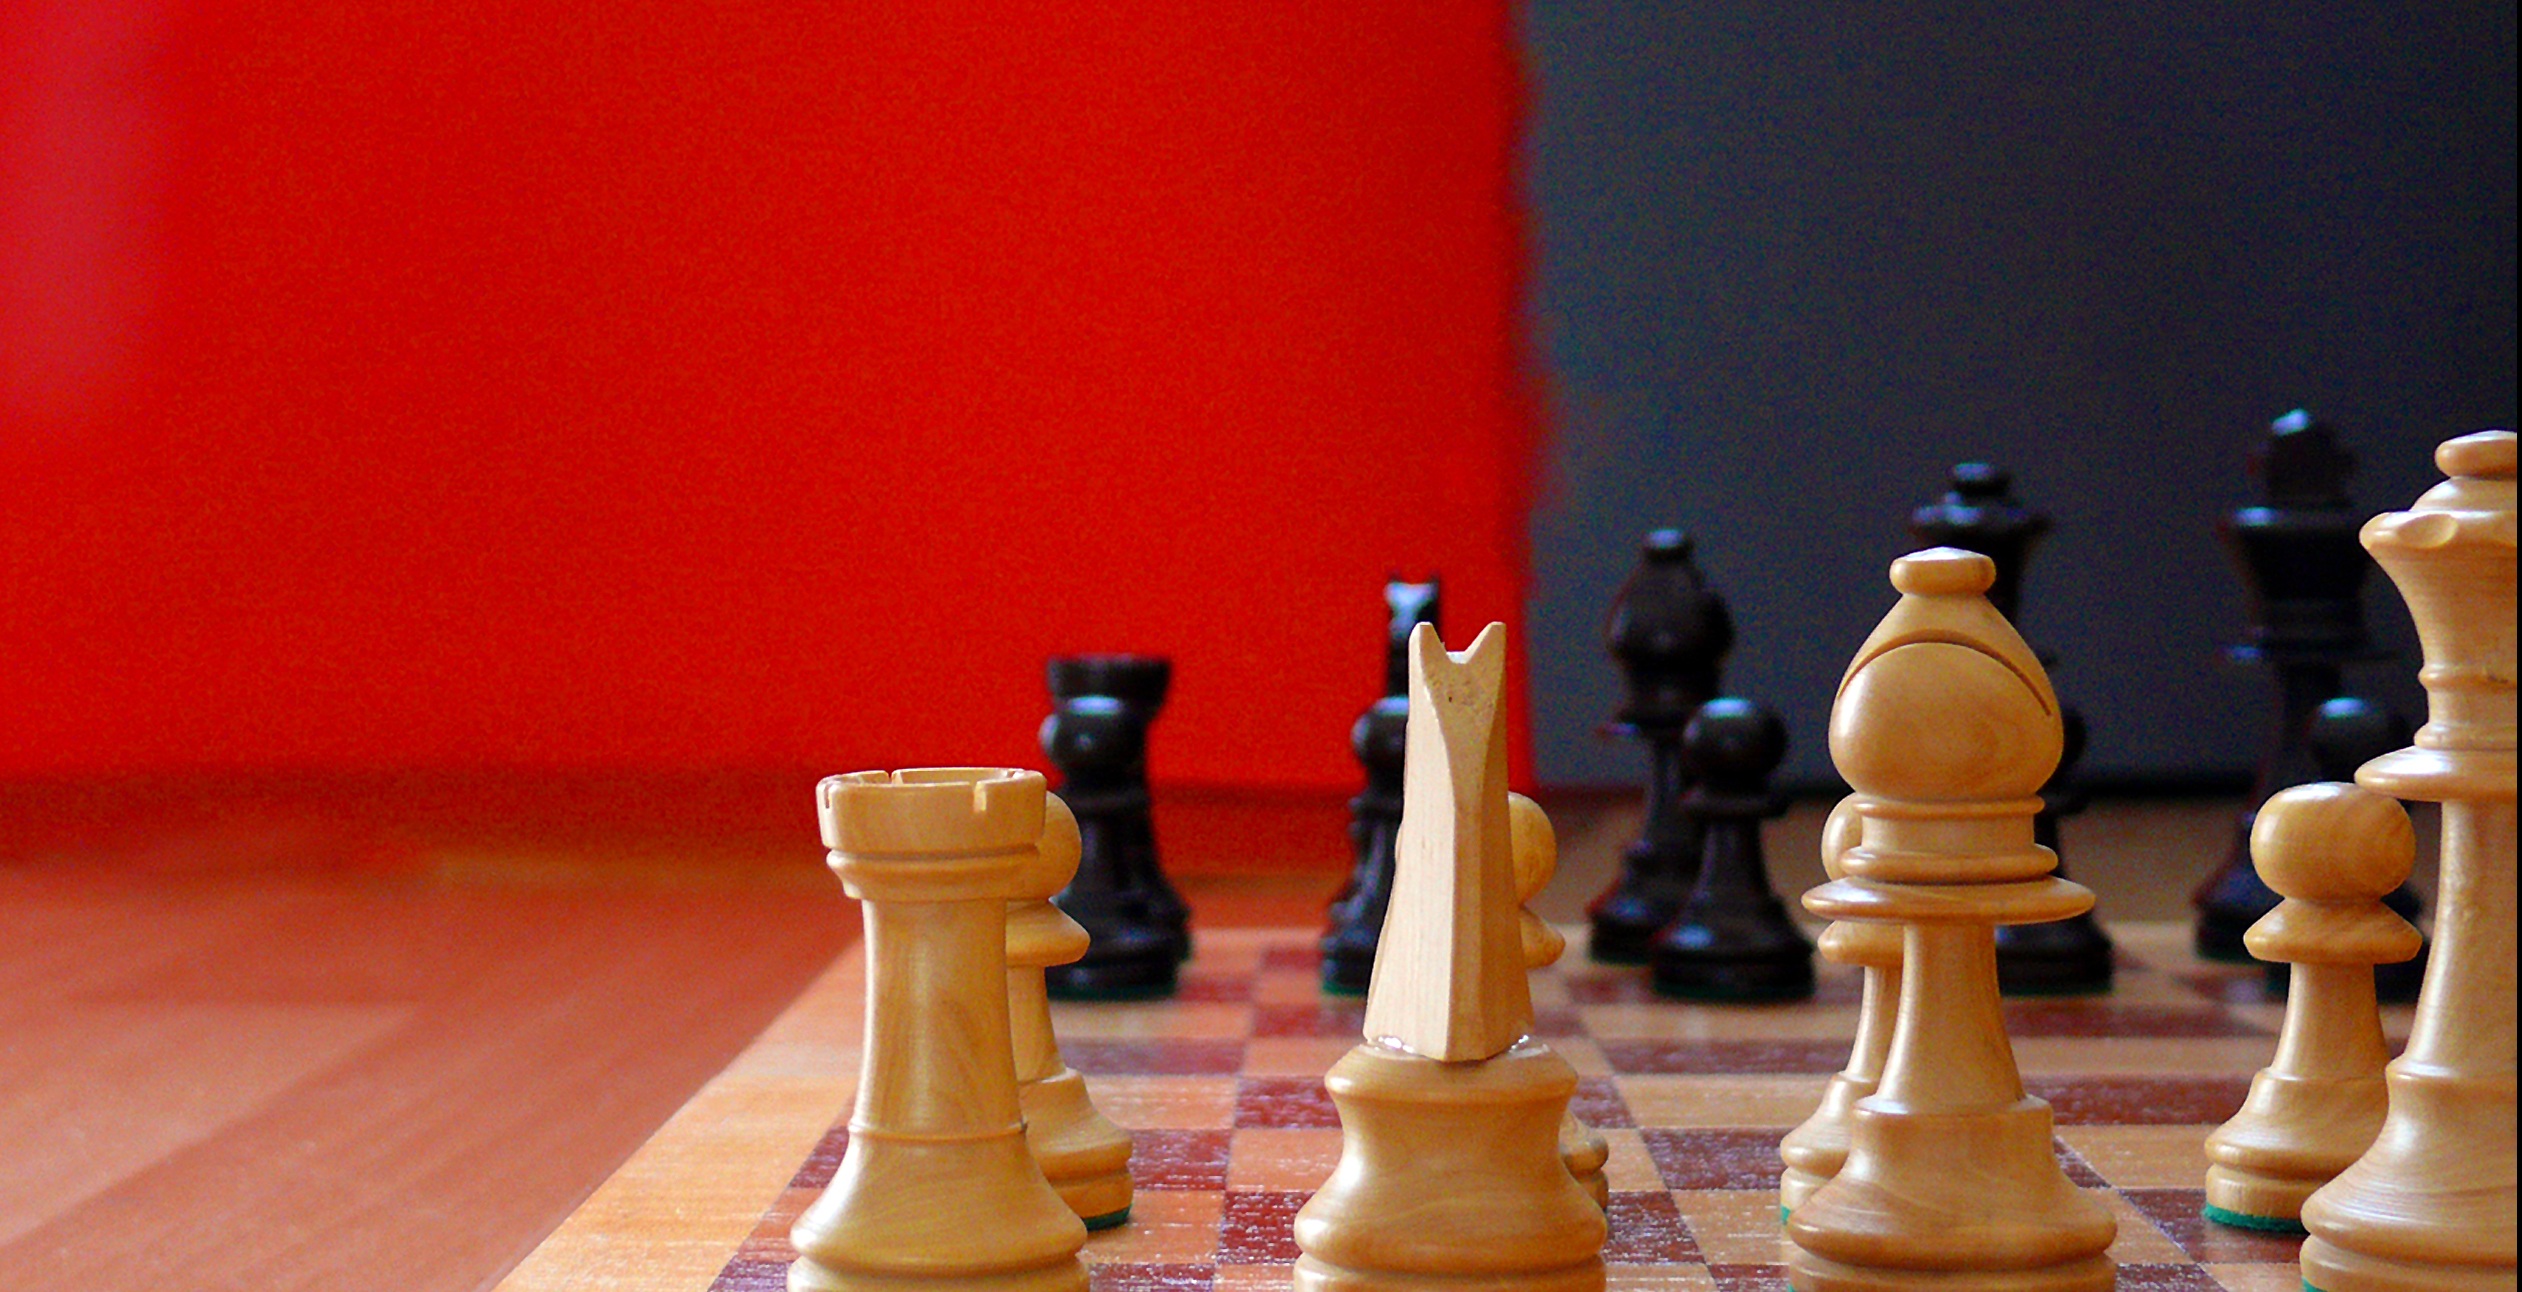
black and white, wood, white, sport, play, recreation, black, leisure, board game, fun, sports, chess, chessboard, games, wooden figures, pleasure, hobby, win, voltage, strategy game, chess pieces, lose, pastime, chess game, indoor games and sports, tabletop game, community game